Tankhouse

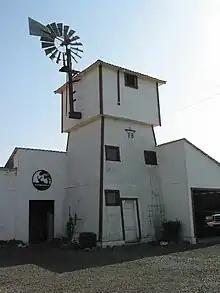
Tankhouse, Sonoma County, California

A tankhouse (also spelled tank house or tank-house) is a water tower enclosed by siding. Tankhouses were part of a self-contained domestic water system supplying the house and garden, developed before the advent of electricity and municipal water mains. The system consisted of a windmill, a hand-dug well and the tankhouse. The windmill pumped water from the well up into the tank at the top of the tankhouse, from where it flowed down under gravity pressure to the house and garden. The system used no fuel or electricity.